Jessica Drake

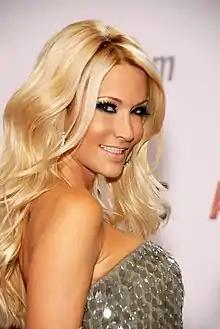
Drake in 2011

Jessica Drake is an American pornographic actress and sex educator.